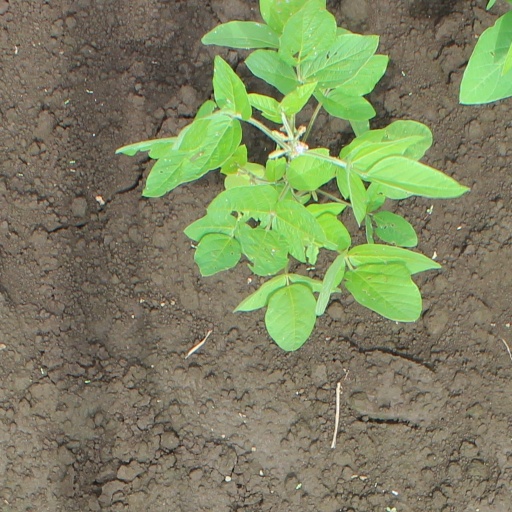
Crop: soybean